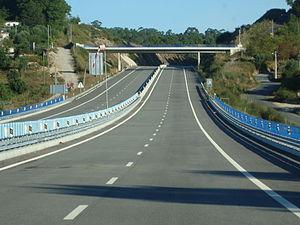
L'autoroute portugaise A24 E 801 relie l' au niveau de Viseu à la frontière espagnole à proximité de Vila Verde da Raia en passant par Lamego, Peso da Régua, Vila Real, Vila Pouca de Aguiar et Chaves. Elle traverse l'intérieur nord du pays. Sa longueur est actuellement de 162 kilomètres.